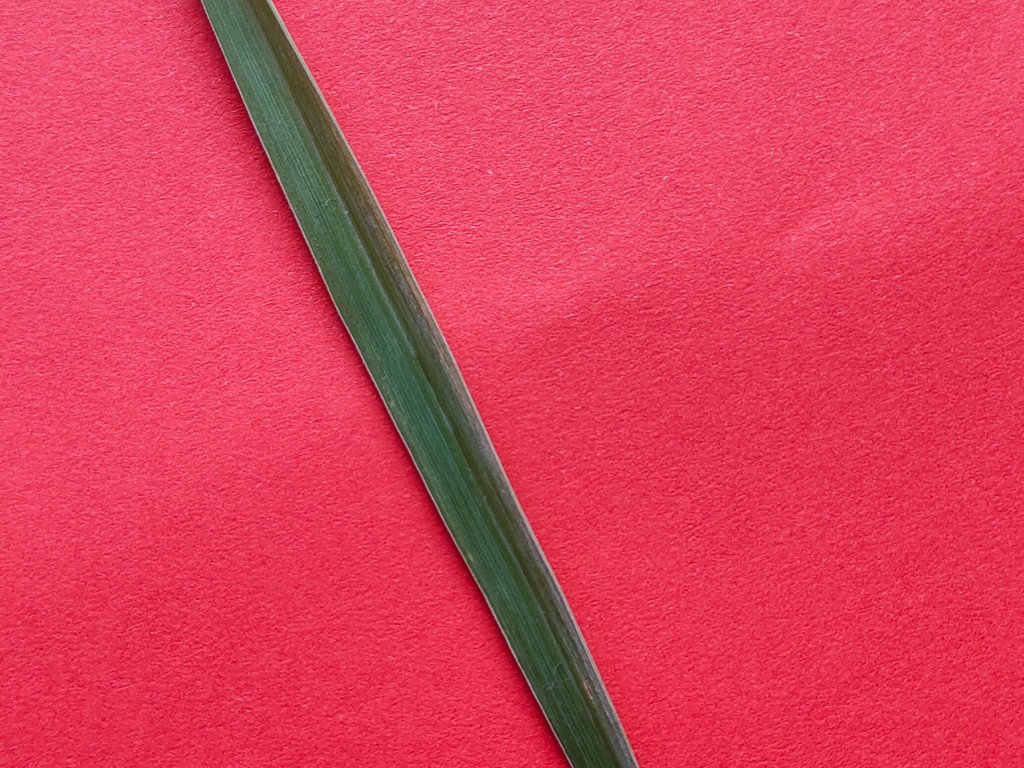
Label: Healthy